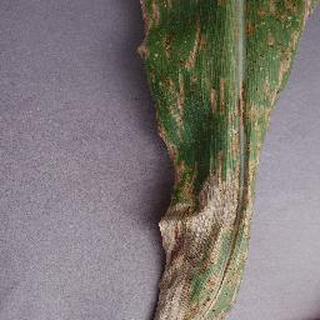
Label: corn_northern_leaf_blight